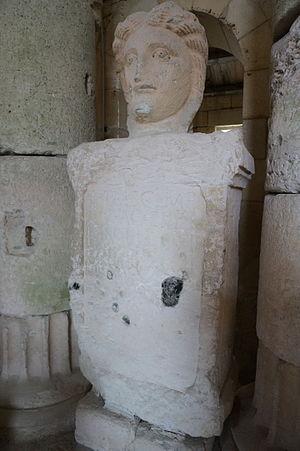
Tête colossale trouvée en 1896 à Aumagne, collection lapidaire de Saintes.
Aumagne est une commune du Sud-Ouest de la France située dans le département de la Charente-Maritime.